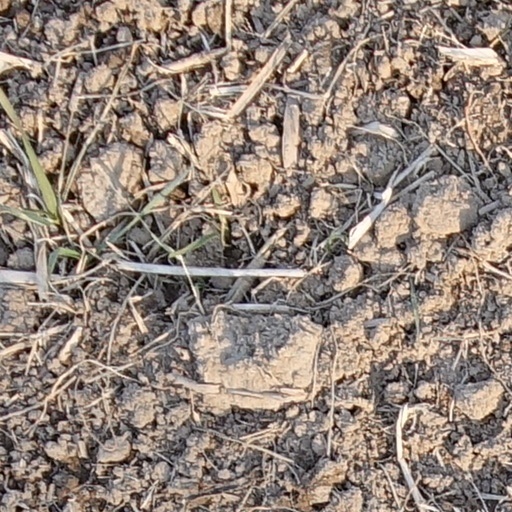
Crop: wheat